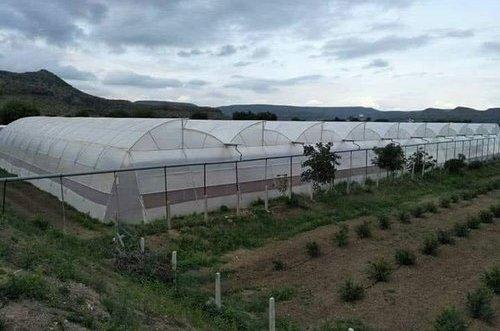
Huu ni ukulima wa kisasa unaotumia chafu. Chafu ni muundo ulioundwa kudhibiti joto na unyevu wa mazingira hapo ndani ili kusaidia mimea kuwa ikikuwa vizuri. Huwa inasaidia kukinga mimea kutokana na hali mbaya ya anga na pia kutokana na wadudu.